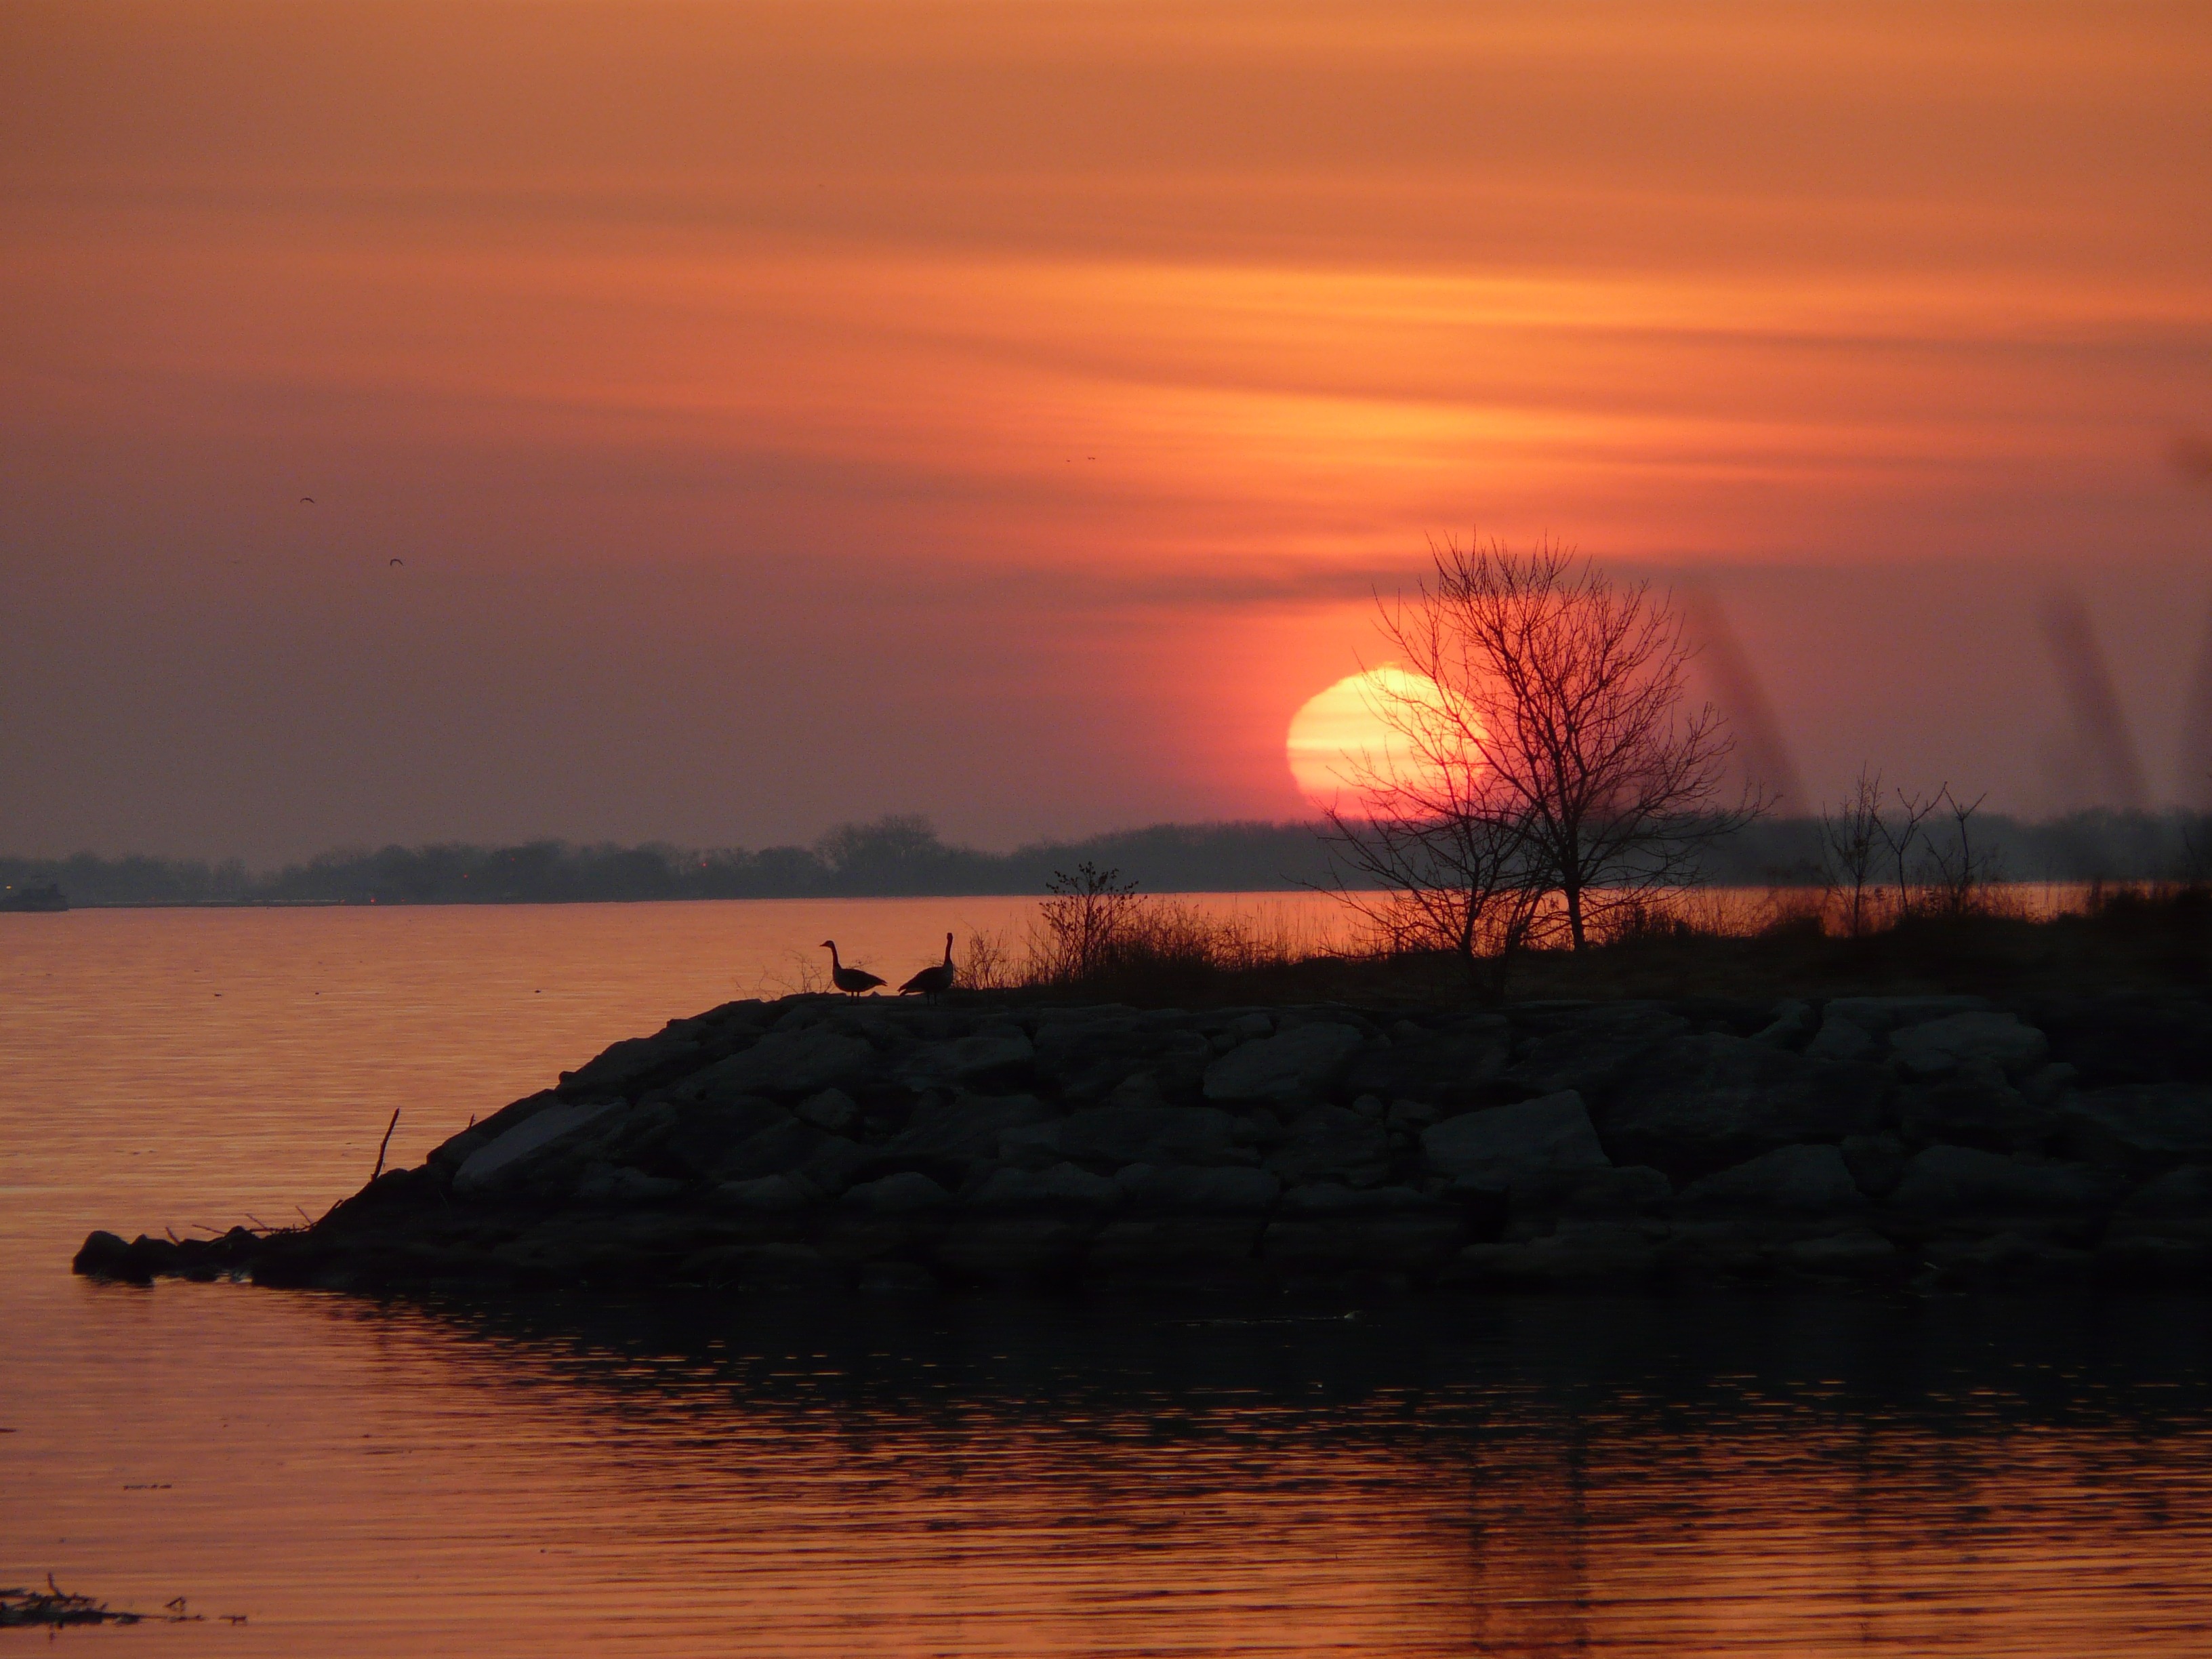
landscape, sea, nature, outdoor, ocean, horizon, silhouette, light, cloud, sunshine, sun, sunrise, sunset, sunlight, morning, wave, view, dawn, solitude, dusk, pond, idyllic, evening, twilight, reflection, heaven, tranquil, scenic, peaceful, scenery, glow, freedom, outdoors, vivid, bright, rays, scene, dramatic, sundown, vibrant, afterglow, morning sky, atmospheric phenomenon